Waldo Lanchester

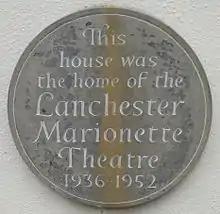
The plaque outside Foley House, Malvern

Waldo Lanchester branched off from Whanslaw to perform at the Malvern Festival of 1935 in a tent pitched in the garden of Foley House, home of his future wife Muriel who was a potter and exhibited there. They were married and opened the Lanchester Marionette Theatre at Foley House, in Malvern, in 1936. In 1937 he wrote "Hand Puppets and String Puppets" in which he argued for the teaching of puppetry to children as it "develops the power of initiative, teaches skillful use of tools, paint brush, and needle, makes practical use of historical research for costume design and architecture. Stage fright is banished, the children being only too eager to take part behind the scenes." He created a wide range of puppets used to perform Circus and Underwater Ballet stories, which were seen by the young Princess Elizabeth at Buckingham Palace in 1938. During World War II, the Lanchesters toured England with their puppets for the Entertainments National Service Association (ENSA).